War of the Eight Saints

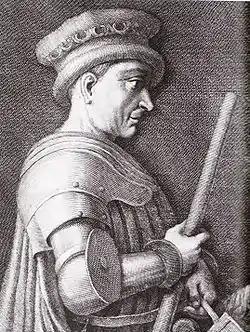
John Hawkwood, papal "condottiere" in Gregory XI's wars against Milan

The causes of the war were rooted in interrelated issues, Florentine opposition to the expansion of the Papal States in central Italy (which the Avignon Popes had set as a condition for their return), and antipathy toward the "Parte Guelfa" in Florence. Specifically, Florence feared in the autumn of 1372 that Gregory XI intended to reoccupy a strip of territory near Lunigiana, which Florence had conquered from Bernabò Visconti, and that the Ubaldini might switch from Florentine to Papal allegiance.